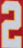
Number: 2